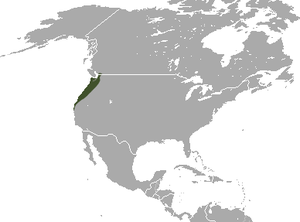
La Musaraigne de Bendire est une grande musaraigne qui vit près d'habitats aquatiques et l'espèce la plus grande du genre Sorex en Amérique du Nord. Elle habite le long de la côte du Pacifique, du sud de la Colombie-Britannique au nord de la Californie.